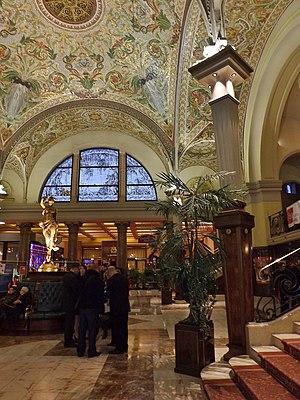
Vue du hall d'entrée du théâtre du Palais de Savoie (actuel Casino Grand Cercle) et de ses mosaïques du plafond voûté, à Aix-les-Bains, en Savoie.
Le casino Grand-Cercle est un casino situé en France sur la commune d'Aix-les-Bains, dans le département de la Savoie en région Auvergne-Rhône-Alpes.